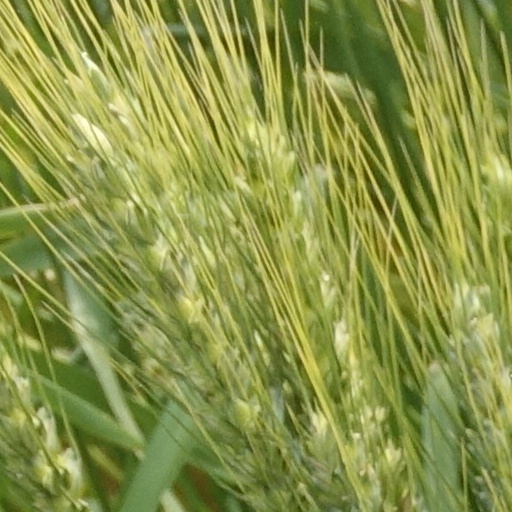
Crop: wheat